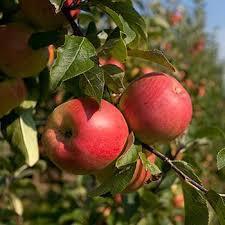
Label: apples